Camorra

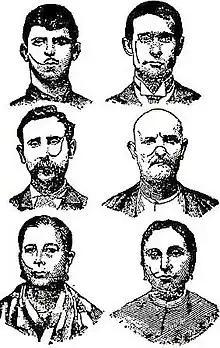
"Camorristi" in Naples, 1906

The most accepted hypothesis is that the term "Camorra" was born directly in Campania, around the 16th-17th century, finding its original etymological root in the same expression in Neapolitan and being formed from the junction of the words "c' 'a-morra" (with the morra), in reference to the homonymous street game. The first official use of "camorra" as a word dates from 1735, when a royal decree authorised the establishment of eight gambling houses in Naples. By virtue of the historical information confirmed, it is widely agreed that the birth of the Neapolitan Camorra, intended as a secret criminal organization, in the form in which it is known today, was created around the 18th century.